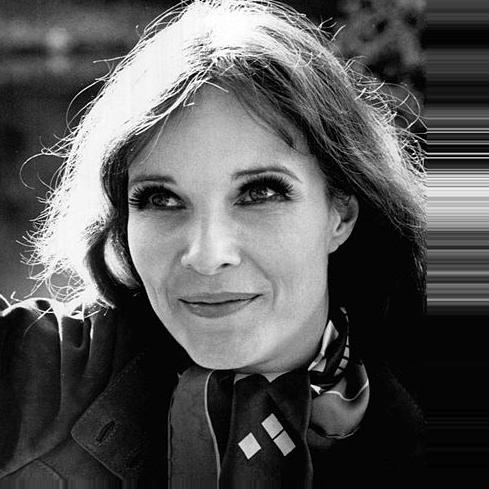
Age: 41